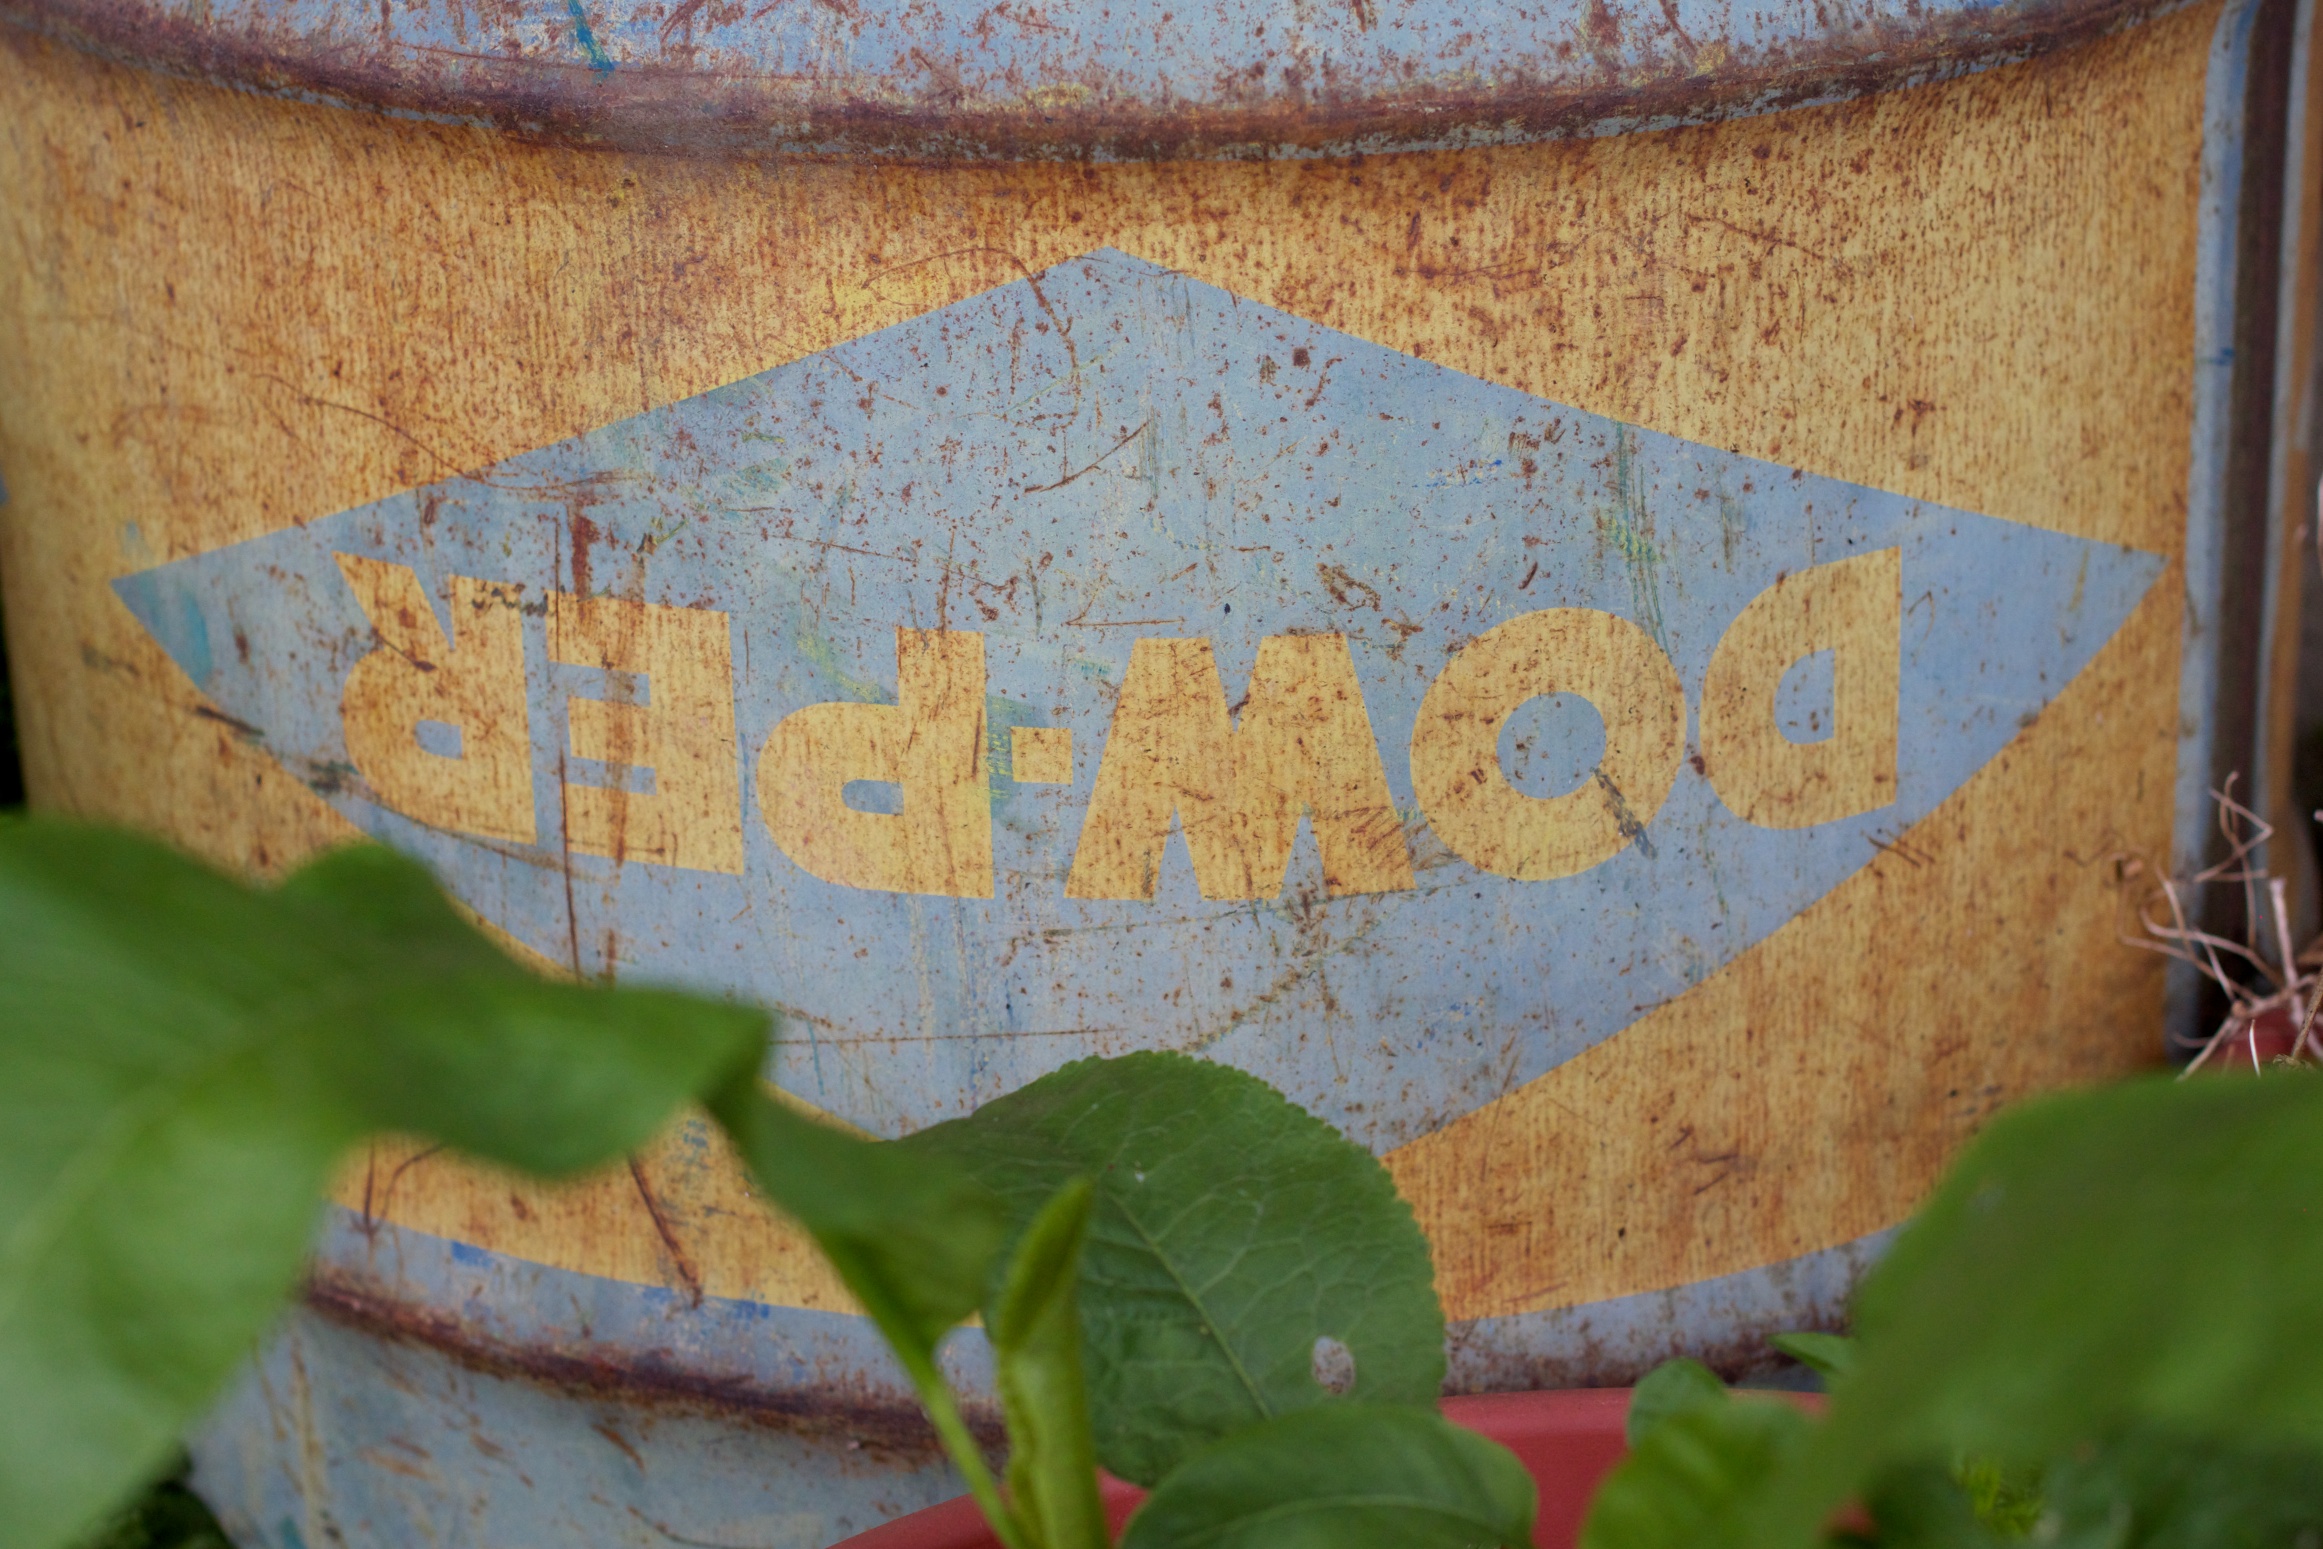
leaf, flower, wall, green, barrel, art, odyssey, idaho